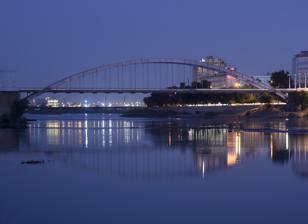
Building: White Bridge (Iran)
Country: Iran
Year built: 1936
31°19′27″N 48°40′31″E / 31.324032°N 48.675238°E / 31.324032; 48.675238 Bridge in Ahvaz, Iran White Bridge پل سفید Coordinates 31°19′27″N 48°40′31″E / 31.324032°N 48.675238°E / 31.324032; 48.675238 Carries Pedestrian and Automotive traffic Crosses Karun River Locale Ahvaz, Iran Official name Ahvaz Bridge Other name(s) White Bridge Characteristics Material Concrete, Metal Total length 1643 ft (501.2 m) Height 42 ft (13 m) No. of lanes 2 History Construction start October 21, 1935 Construction end September 21, 1936 Inaugurated November 6, 1936 Location White Bridge ( Persian : پل سفید ) is an arch bridge located in Ahvaz , Khuzestan, Iran, built above the Karun river . The bridge was completed on September 21, 1936 and was inaugurated on November 6, 1936. The bridge remains a symbol of the city still today. white bridge at night References